Yawunik

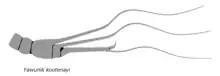
Great appendage of "Y. kootenayi", showing teeth to grasp prey

"Yawunik" was large for a megacheiran, up to long not including the great appendages. It had four eyes; two in the anteriormost position of the head, as well as lateral eyes which were larger. "Yawunik" differs from other leanchoilids such as "Leanchoilia" by having numerous teeth on the last two rami of the great appendage, which were likely used to grasp prey.